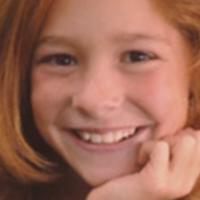
Age group: age 11-20